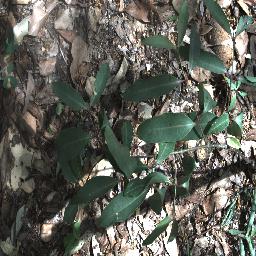
Label: rubber_vine